Linda Wells

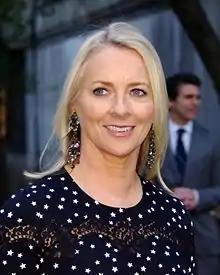
Wells at the 2012 Tribeca Film Festival

Linda Wells is an American journalist and founder of "Allure" magazine and the makeup brand Flesh.